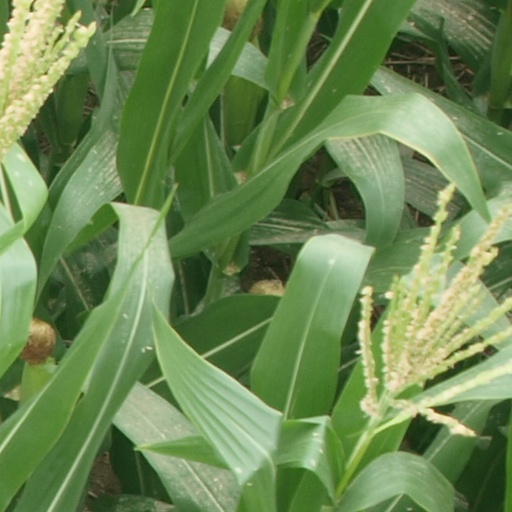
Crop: maize; corn